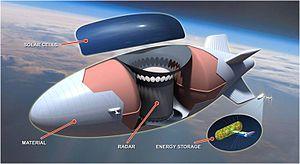
Dessin du projet de dirigeable militaire de l'USAF Integrated Sensor is Structure (ISIS). Une plate-forme de surveillance inhabité de 140 m devant entrer en service en 2013.
Un ballon dirigeable est un aéronef léger, plus précisément un aérostat, renfermant des dispositifs destinés à assurer la sustentation ainsi que des systèmes de propulsion lui conférant une certaine manœuvrabilité. Les dirigeables se distinguent des autres types de ballons, les montgolfières et ballons à gaz libres qui subissent les vents et ne sont donc manœuvrables que verticalement.